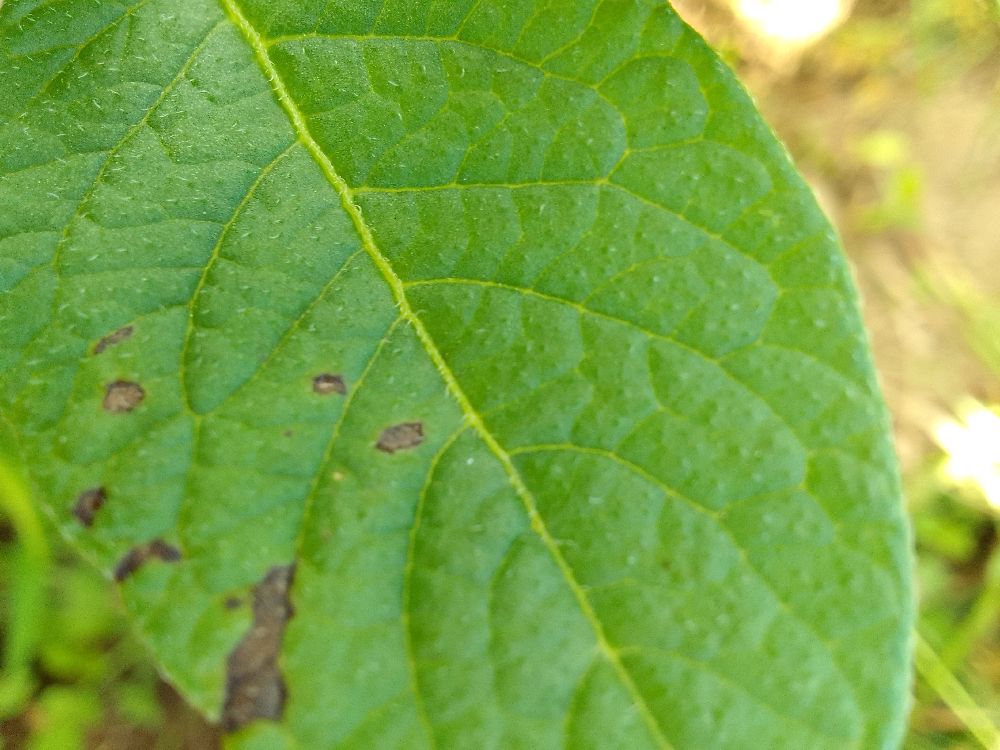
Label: Early blight